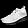
Label: Sneaker